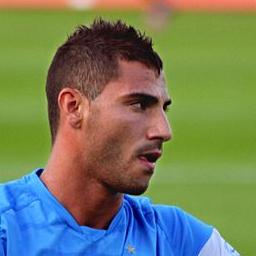
Age: 25